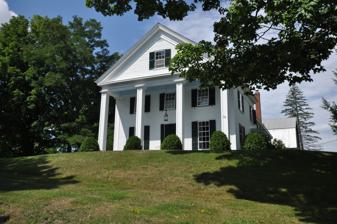
Building: Peter Grant House
Country: United States of America
Year built: 1830
Historic house in Maine, United States United States historic place Peter Grant House U.S. National Register of Historic Places Show map of Maine Show map of the United States Location 10 Grant Street, Farmingdale, Maine Coordinates 44°14′29″N 69°46′27″W / 44.24139°N 69.77417°W / 44.24139; -69.77417 Area 1 acre (0.40 ha) Built 1830 ( 1830 ) Architectural style Greek Revival NRHP reference No. 76000096 Added to NRHP May 17, 1976 The Peter Grant House is a historic house at 10 Grant Street in Farmingdale, Maine . Built in 1830, it is one Maine's oldest surviving examples of Greek Revival architecture , with a temple front overlooking the Kennebec River . It was listed on the National Register of Historic Places on May 17, 1976. Description and history The house sits just south of the modest village center of Farmingdale, on the south side of Grant Street, and residential spur extending west from Maine State Route 27 , which parallels the west bank of the Kennebec River. It is a 2 + 1 ⁄ 2 -story wood-frame structure, with a gabled roof, clapboard siding, and granite foundation. The east-facing gable front is fully pedimented, extending beyond the main block to form a Greek temple portico with four two-story paneled square columns. There are paneled pilasters at the corners of this facade, which is three bays wide, with elongated sash windows flanking the entrance on the ground floor, and smaller sashes above. A small sash window fills the gable of the portico. Peter Grant was a native of Berwick, Maine who moved to Gardiner in 1790. Finding financial success in land speculation and the merchant trade, he purchased 200 acres (81 ha) between Gardiner and Hallowell in 1800, and built a house there. His first house was destroyed by fire, and he had this house built in 1830 as its replacement. The house remained in the hands of the Grant family until 1865, and was owned by members of the Skehan family for a significant portion of the 20th century. See also National Register of Historic Places listings in Kennebec County, Maine References